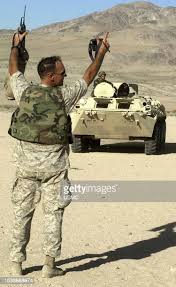
Label: BTR